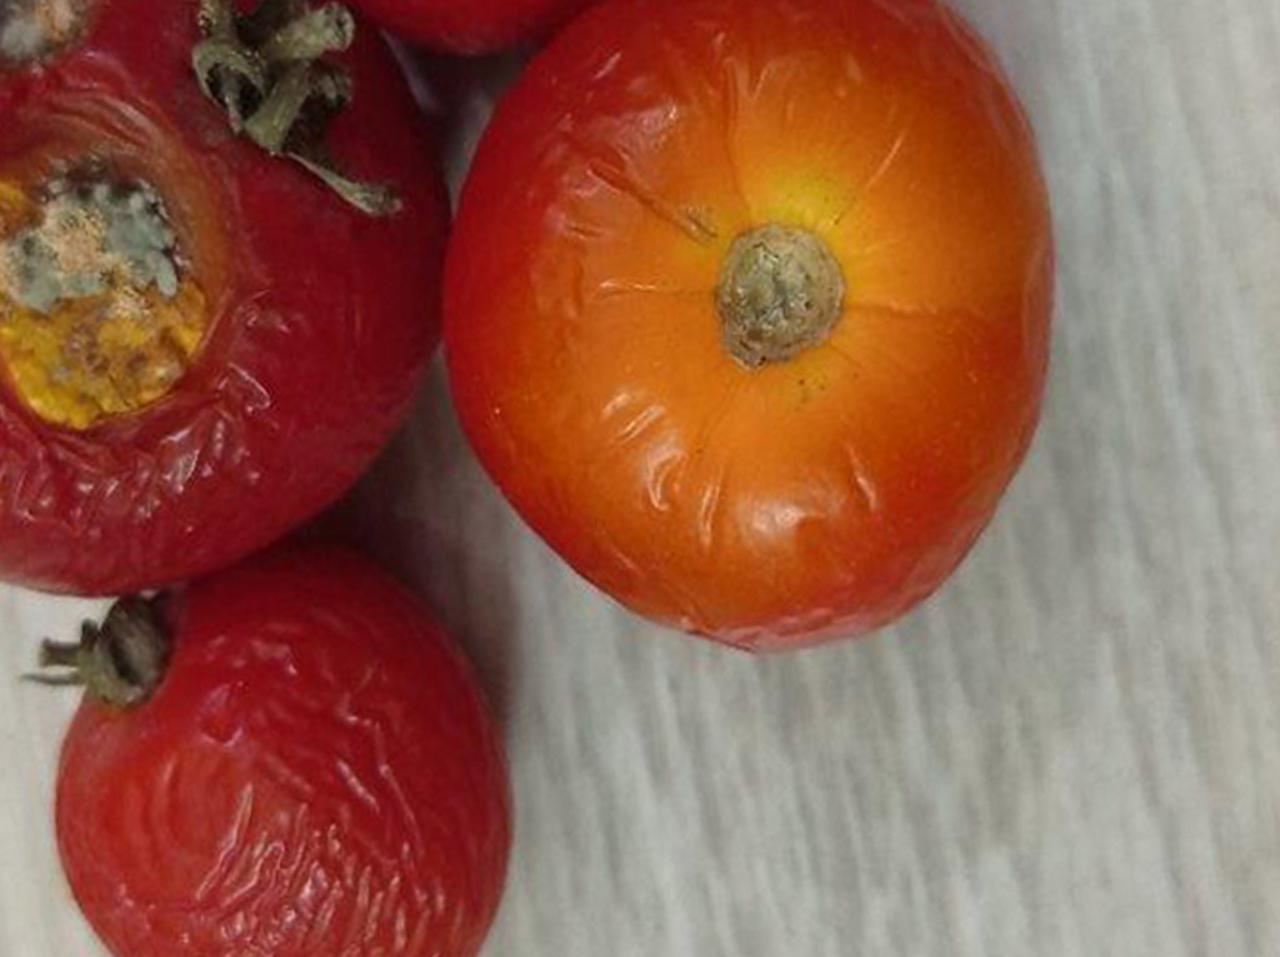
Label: Rotten